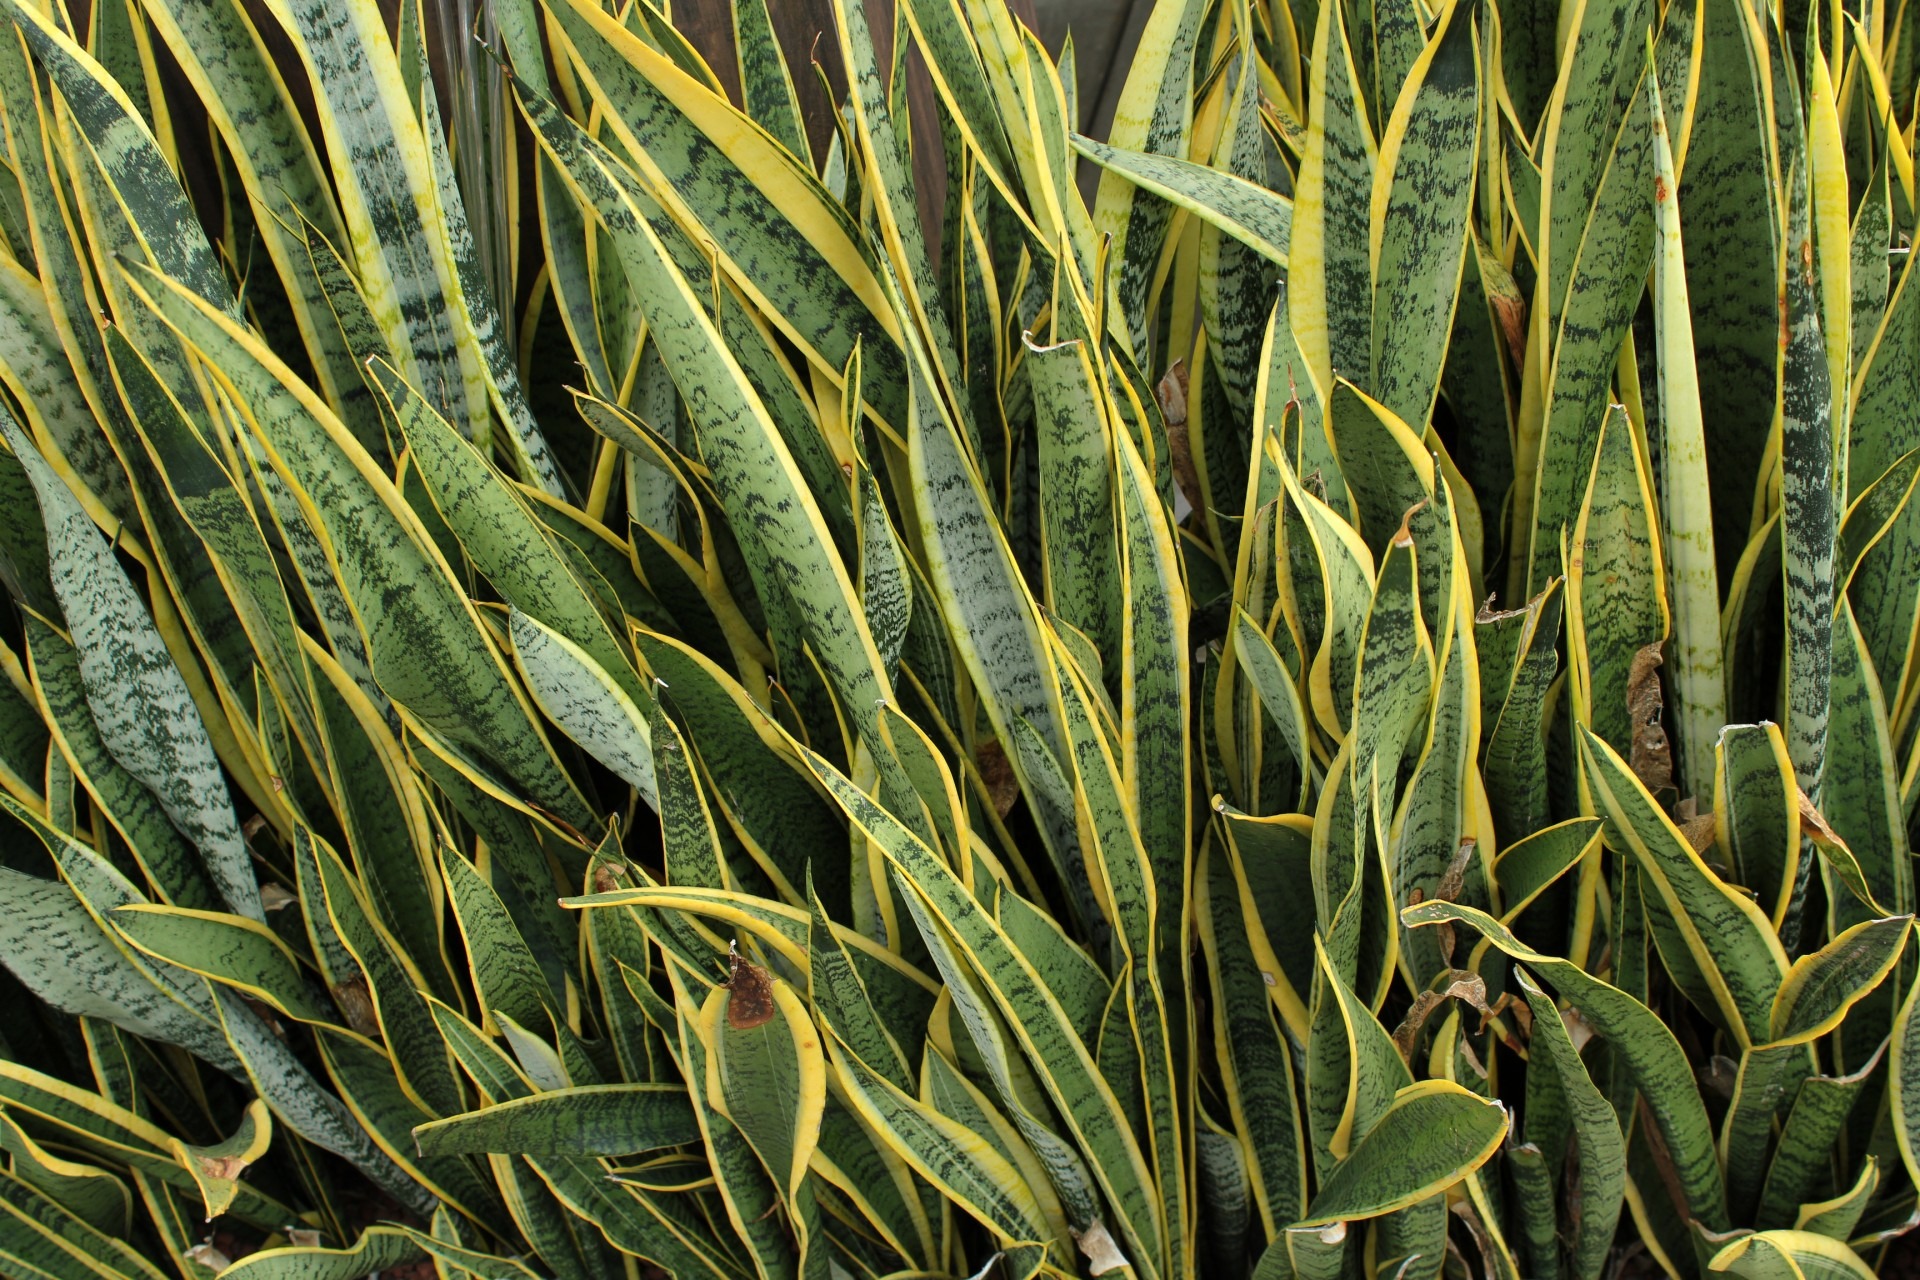
grass, plant, texture, leaf, flower, pattern, food, green, herb, crop, botany, agriculture, flora, leaves, flowering plant, grass family, land plant, green long leaves, long leaves, sharp leaves